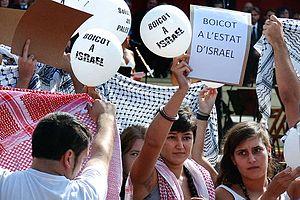
Boycott, désinvestissement et sanctions est une campagne qui vise au boycott d'Israël. La campagne promeut les boycotts économiques, académiques, culturels et politiques contre Israël, ses citoyens et d'autres cibles.